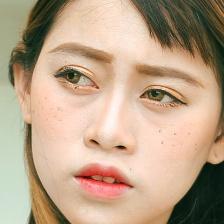
Label: faces